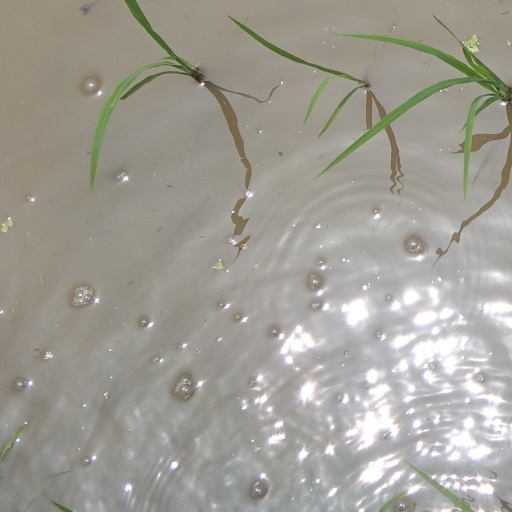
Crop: rice